Korean pottery and porcelain

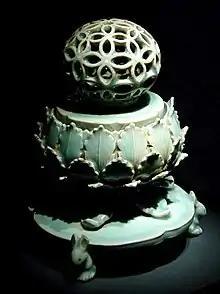
A celadon incense burner in Goryeo ware with kingfisher glaze. National Treasure No. 95 of South Korea.

Korean ceramic history begins with the oldest earthenware from around 8000 BC. Throughout the history, the Korean peninsula has been home to lively, innovative, and sophisticated art making. Long periods of stability have allowed for the establishment of spiritual traditions, and artisan technologies specific to the region. Korean ceramics in Neolithic period have a unique geometric patterns of sunshine, or it is decorated with twists. In Southern part of Korea, Mumun pottery were popular. Mumun togi used specific minerals to make colors of red and black. Korean pottery developed a distinct style of its own, with its own shapes, such as the moon jar or Buncheong sagi which is a new form between earthenware and porcelain, white clay inlay celadon of Goryeo, and later styles like minimalism that represents Korean Joseon philosophers' idea. Many talented Korean potters were captured and brought to Japan during the invasions of Korea, where they heavily contributed to advancing Japanese pottery. Arita ware, founded by Yi Sam-pyeong opened a new era of porcelain in Japan. Another Japanese representative porcelain, Satsuma ware was also founded by Dang-gil Shim and Pyeong-ui Park. 14th generation of Su-kwan Shim have been using the same name to his grandfather and father to honor they are originally Korean, 14th Su-kwan Shim is honorable citizen of Namwon, Korea.